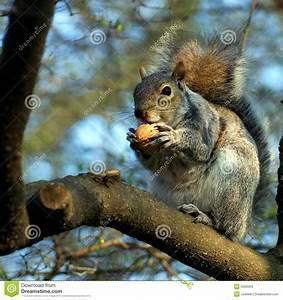
squirrel